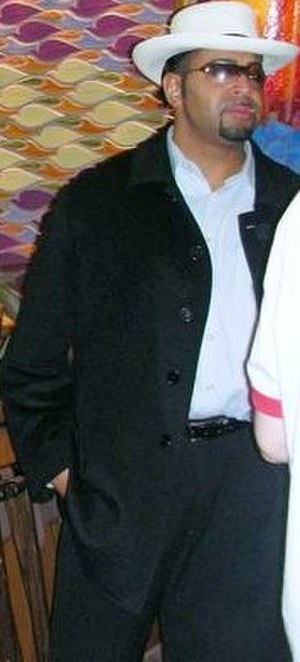
Armando Ajeandro Estrada
Armando Ajeandro Estrada (2007).
Armando Alejandro Estrada er en amerikansk professional wrestler og wrestling manager af palæstinensisk oprindelse. Han er bedre kendt som Osama Rodriguez Alejandro og Armando Alejandro Estrada. Han har kontrakt med World Wrestling Entertainment Hvor han er General Manager på ECW brandet.